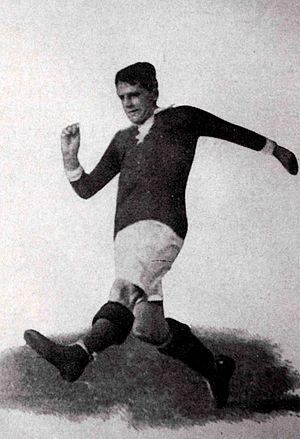
Gottfried Fuchs est un footballeur allemand né le 3 mai 1889 à Karlsruhe et mort le 25 février 1972 à Montréal.